China Airlines Flight 006

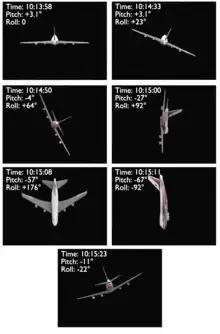
Aircraft roll and pitch attitudes and time

The flight engineer attempted to restore power to the engine but did not close the bleed valve as required by the checklist procedure. After the flight engineer announced the engine had flamed out, the captain instructed him to restart it and ordered the first officer to request clearance for a descent from . According to the flight manual, engine restart is unlikely to succeed above .